Military history of Italy

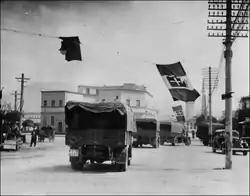
Italian forces in Albania.

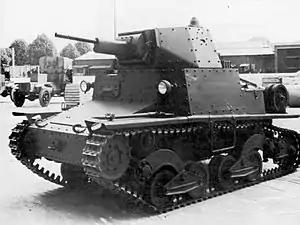
A Fiat-Ansaldo L6/40 tank in 1940

The Russian Empire collapsed in 1917 Russian Revolution, eventually resulting in the rise of the communist Bolshevik regime of Vladimir Lenin. The resulting marginalization of the Eastern Front allowed for more Austro-Hungarian and German forces to arrive on the front against Italy. Internal dissent against the war grew with increasingly poor economic and social conditions in Italy due to the strain of the war. Much of the profit of the war was being made in the cities, while rural areas were losing income. The number of men available for agricultural work had fallen from 4.8 million to 2.2 million, though with the help of women, agricultural production managed to be maintained at 90% of its pre-war total during the war. Many pacifists and internationalist Italian socialists turned to Bolshevism and advocated negotiations with the workers of Germany and Austria-Hungary to help end the war and bring about Bolshevik revolutions. "Avanti!", the newspaper of the Italian Socialist Party, declared: "Let the bourgeoisie fight its war". Leftist women in Northern Italian cities led protests demanding action against the high cost of living and demanding an end to the war. In Milan in May 1917, communist revolutionaries organized and engaged in rioting, calling for an end to the war and managed to close down factories and stop public transportation. The Italian Army was forced to enter Milan with tanks and machine guns to face communists and anarchists who fought violently until 23 May, when the Army gained control of the city with almost 50 people killed (three of which were Italian soldiers) and over 800 people arrested.